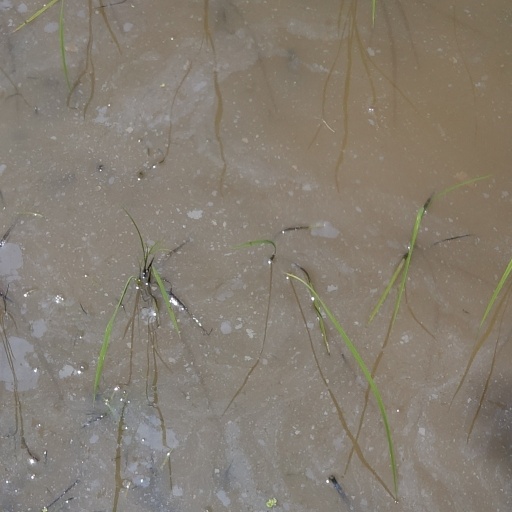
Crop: rice